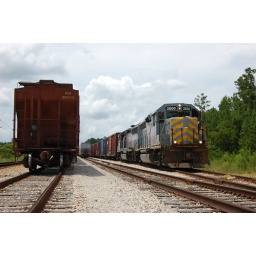
Waiting for another freight to clear before returning to their work, the road crew takes a rest in the sweltering heat.